The Chimeras

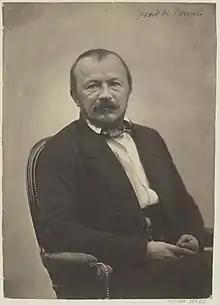
Photograph of Nerval by Nadar

The writer Gérard de Nerval (1808–1855) had mental health problems and his doctor Émile Blanche had recommended him to continue writing as a form of therapy. The poems of "The Chimeras" may express his struggle with a particularly difficult period; Nerval spent time in psychiatric hospitals in 1840–1841, 1851, 1853 and 1854. In 1853 he temporarily lost the ability to speak and write, and his identity. His illness made him identify with figures from myths and legends, and in the interplay with these characters in his poems he attempted to create a self. Regarding the obscurity of his "Chimera" poems, Nerval wrote that they "would lose their charm by being explained, if that thing was possible".